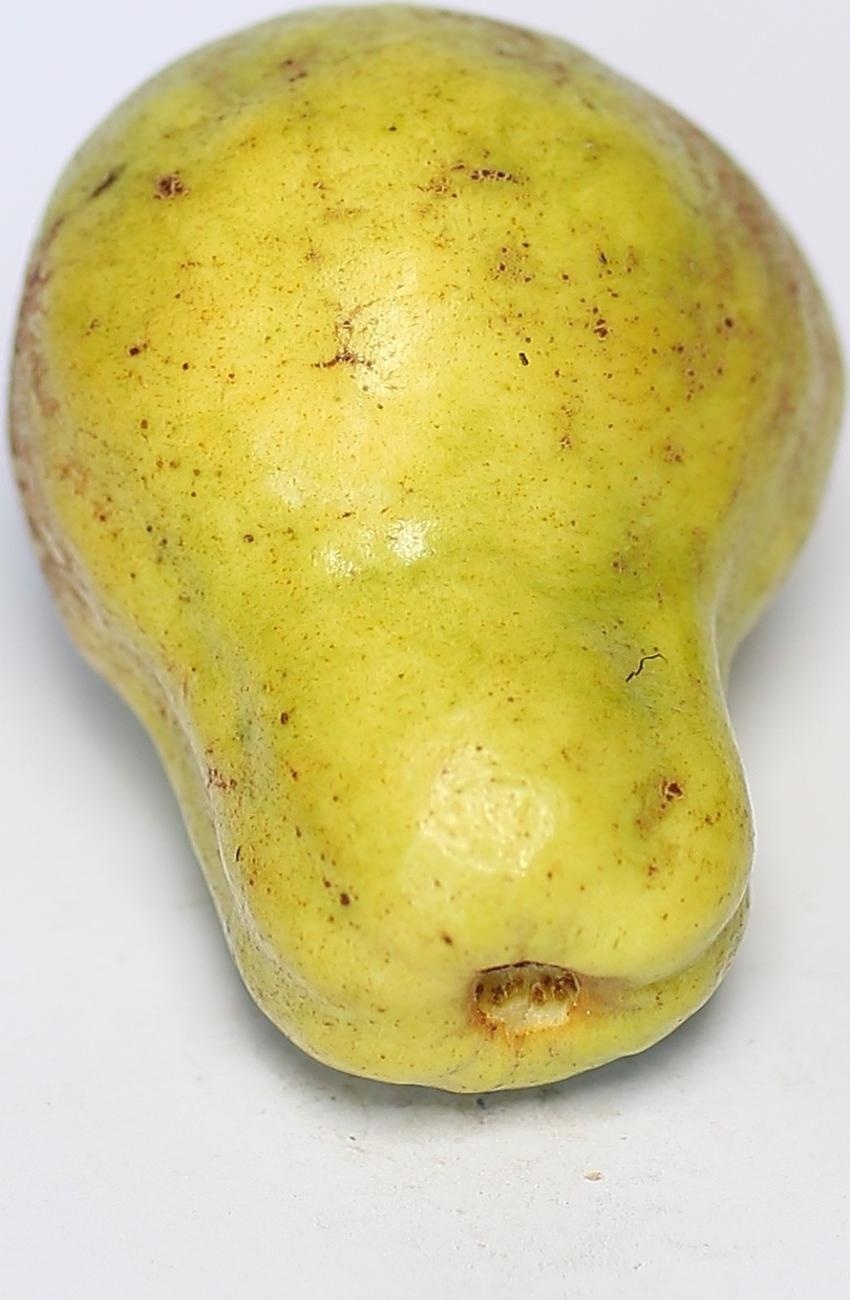
Maturity: mature-green
Variety: local-sindhi